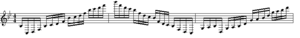
Final Fantasy est une série de jeux vidéo de rôle produite par Square Enix et lancée par Hironobu Sakaguchi en 1987 au Japon sur la NES avec le jeu Final Fantasy. Le premier jeu de la série est un dernier effort de Sakaguchi pour remettre sa carrière sur pied après plusieurs échecs commerciaux : il rencontre un franc succès commercial.
Final Fantasy est un jeu vidéo de rôle développé et publié par Square Co., Ltd. pour la Nintendo Entertainment System en 1987. Il est le jeu inaugural de la série principale de Square : Final Fantasy.